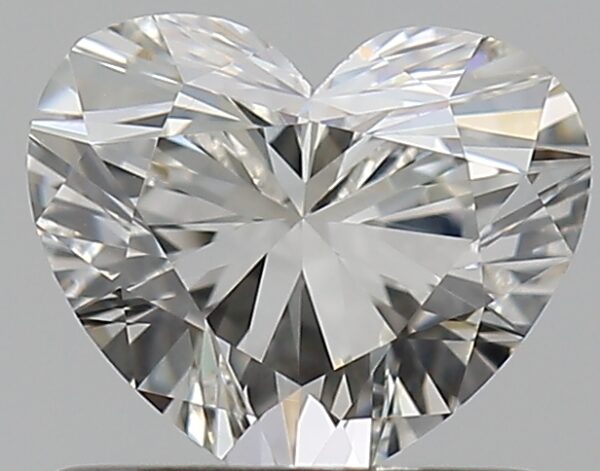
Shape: heart
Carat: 0.7
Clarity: VS1
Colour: I
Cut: EX
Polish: EX
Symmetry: VG
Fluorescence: N
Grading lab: GIA
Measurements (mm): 5.28 x 6.26 x 3.74